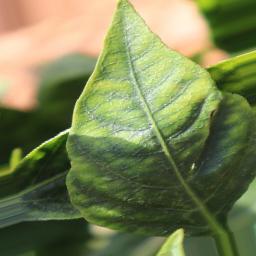
Label: nutritional